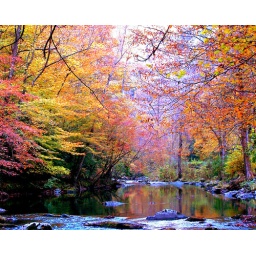
Taken just before dark along the river road in the Smokies.